List of mayors of St. Gallen

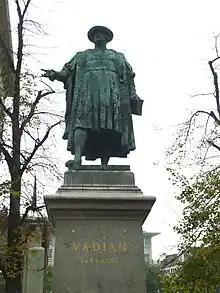
Statue of Vadian

The offices of mayor ("Amtsbürgermeister"), "Altbürgermeister" and "Reichsvogt" used to be held by three persons, alternating the offices every year.